Operations of KFC by country

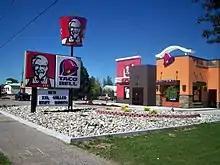
A co-branded KFC-Taco Bell in Oscoda, Michigan

There are 1191 KFC outlets in India. The company has adapted the standard KFC offerings to Indian tastes and the menu options in India include the Hot & Crispy Chicken and Fiery Grilled bucket options, the Chicken Zinger, Krushers, Rice Bowlz and the more recently launched 5-in-1 Meal Box. The business was refranchised in October 2015 after Yum concluded a year-and-a-half-long exercise to reorganize its business under larger, well-capitalized franchisees. In this regard, about a third of its outlets, operated by several of its franchisees, have been sold to a newly formed entity — Sapphire Foods India Pvt. Ltd. The new entity is owned by a consortium of four private equity funds, led by Samara Capital. The other investors are CX Partners, Goldman Sachs Group Inc. and a fourth fund, said a top executive at the local arm of the American food company.